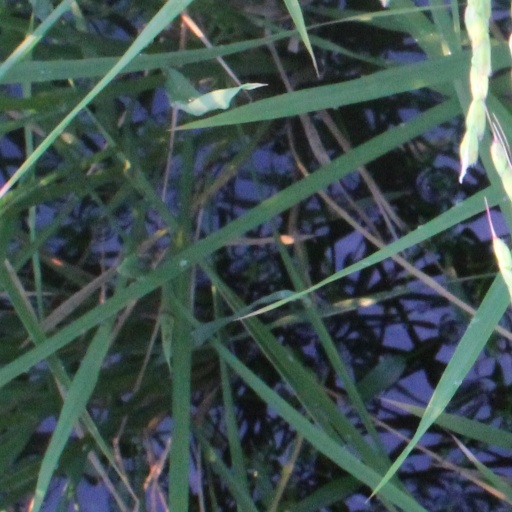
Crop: rice